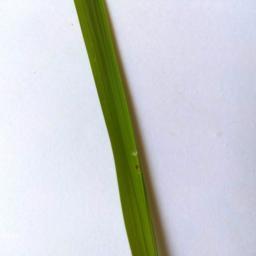
Label: Rice___Brown_Spot